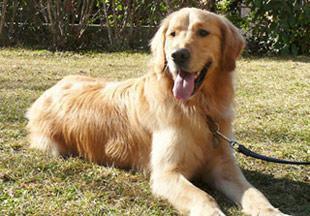
golden_retriever